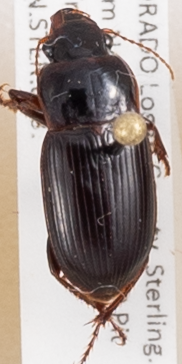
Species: Harpalus reversus
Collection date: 2014-07-22
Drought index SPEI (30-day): -0.016
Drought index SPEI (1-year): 0.63
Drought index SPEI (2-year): -0.656